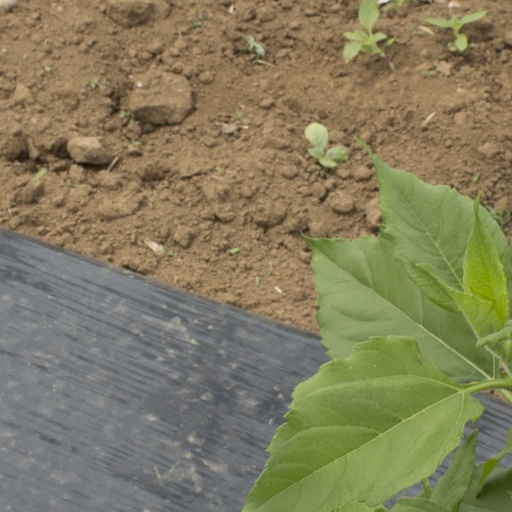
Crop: Jerusalem artichoke